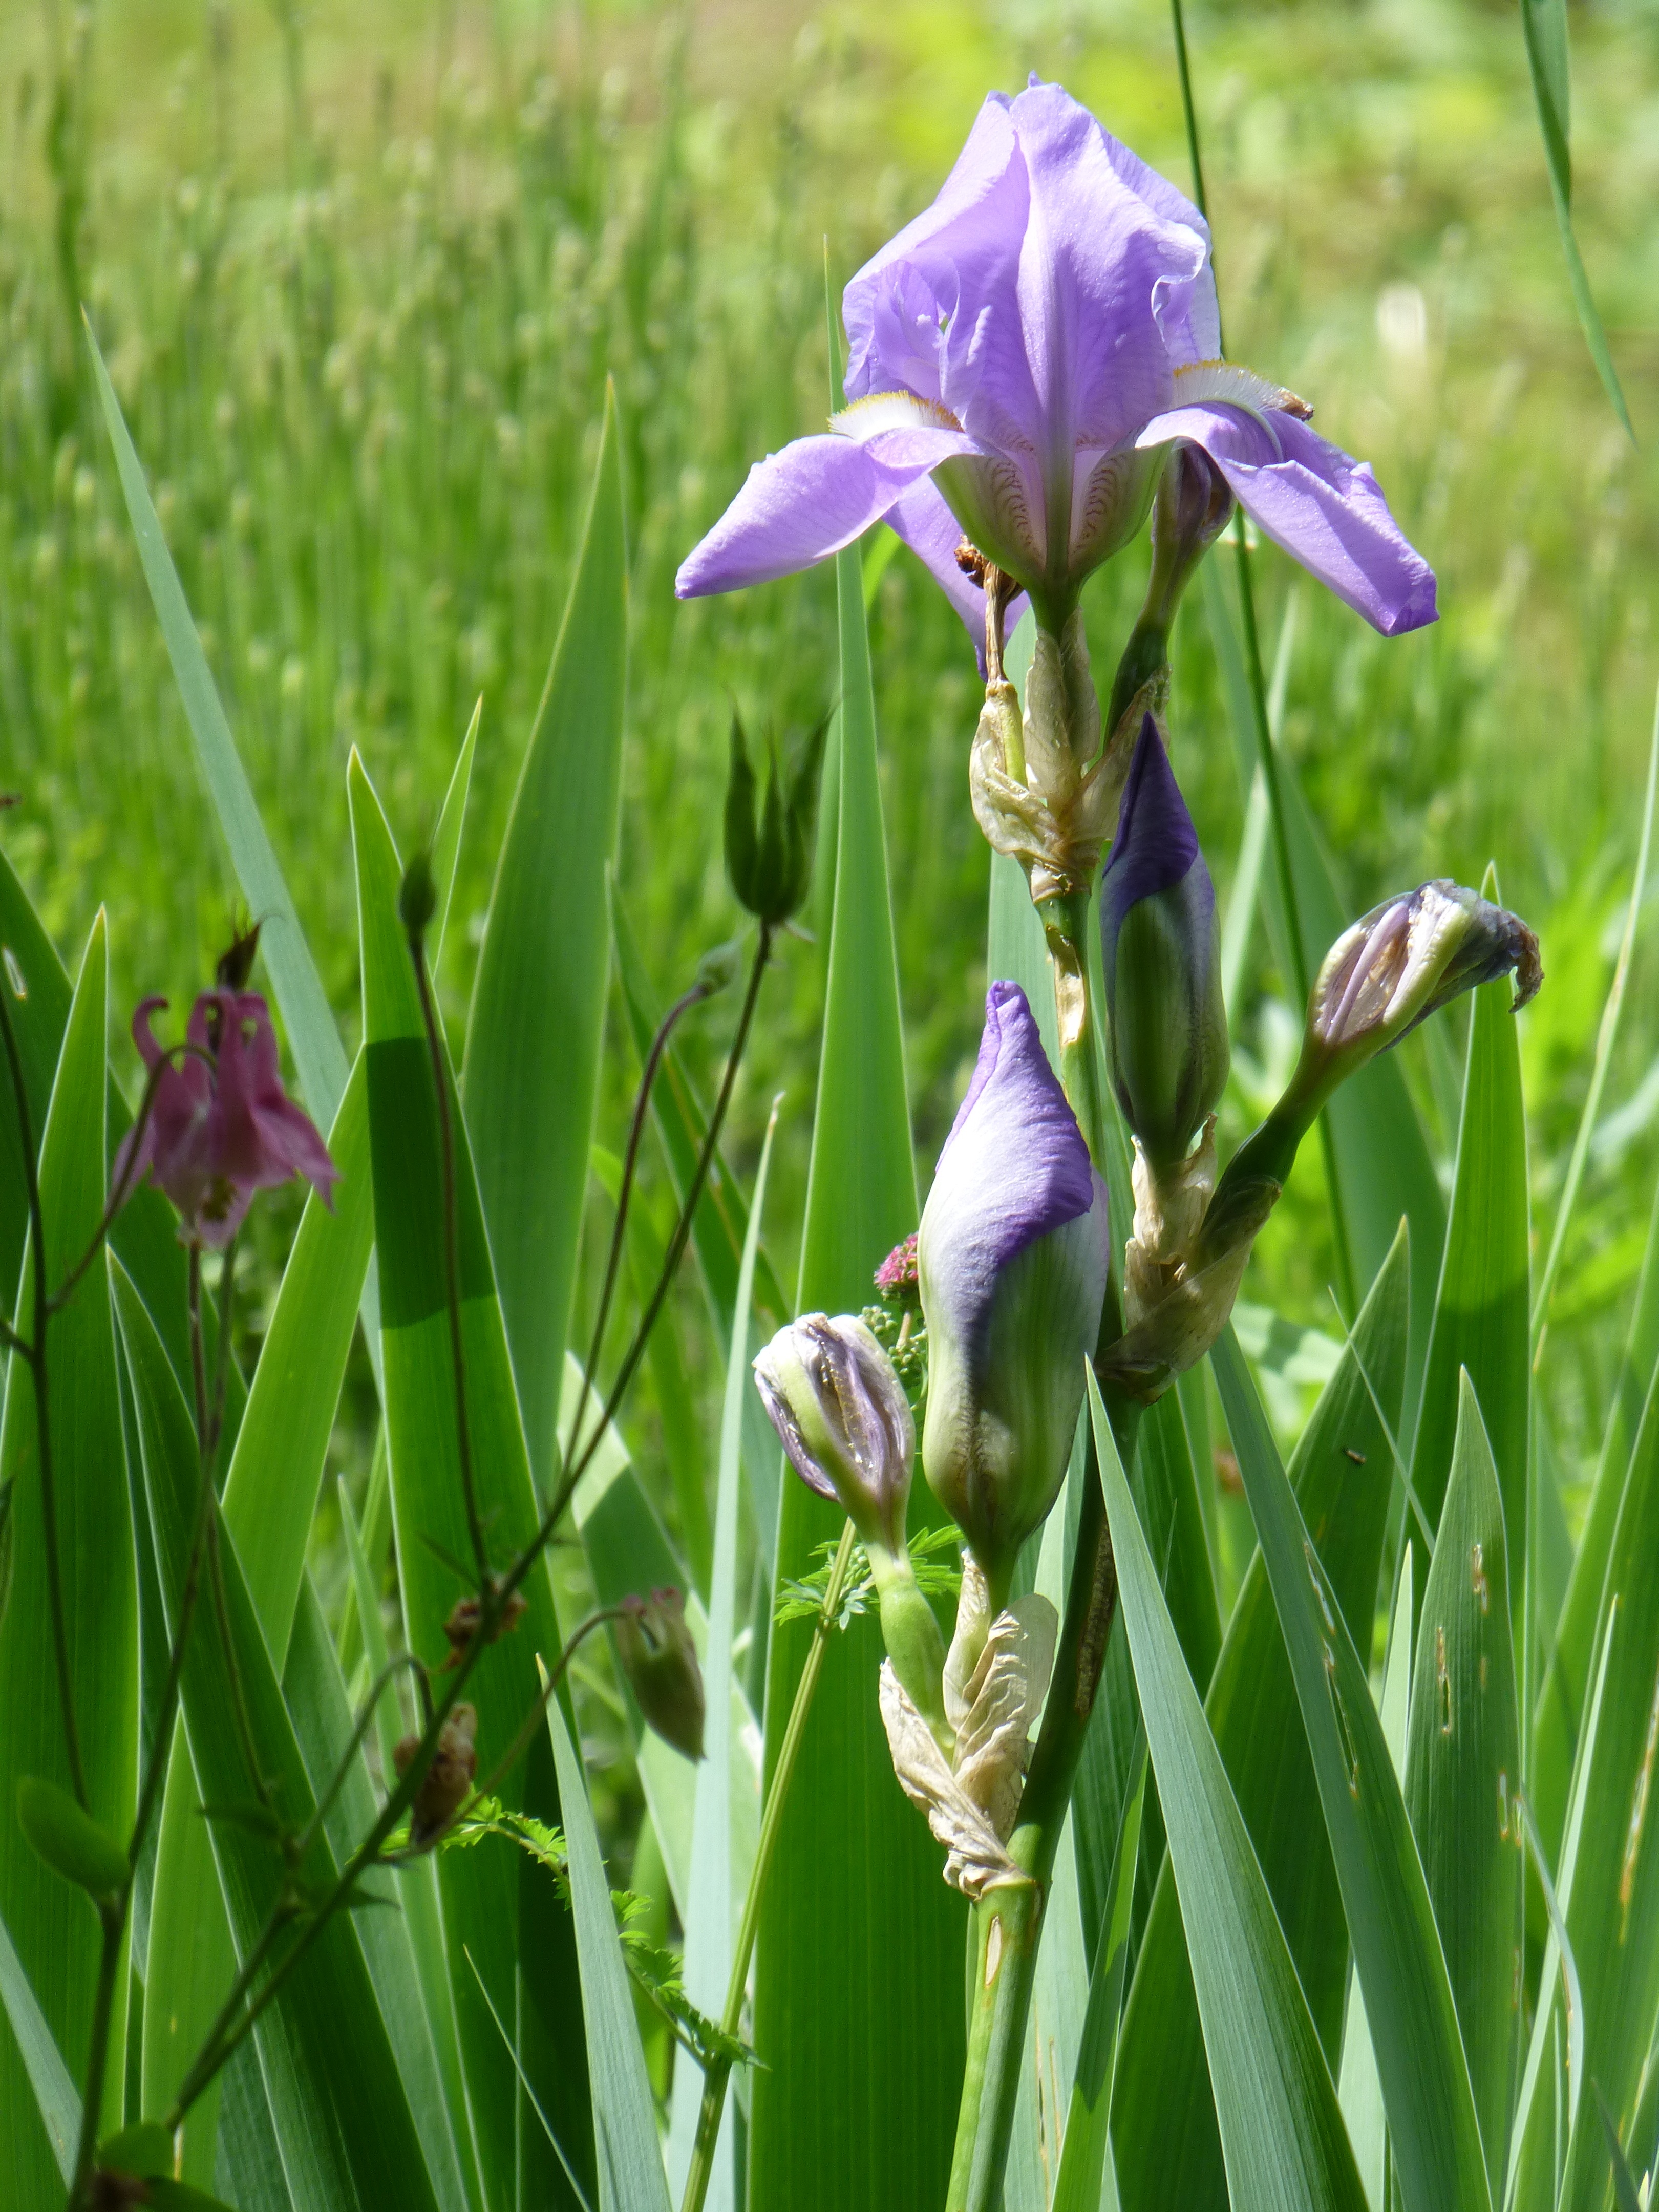
nature, plant, flower, purple, bloom, summer, botany, garden, flora, iris, lily, cypripedium, blossomed, flowering plant, iris versicolor, plant stem, land plant, iris family, dactylorhiza praetermissa